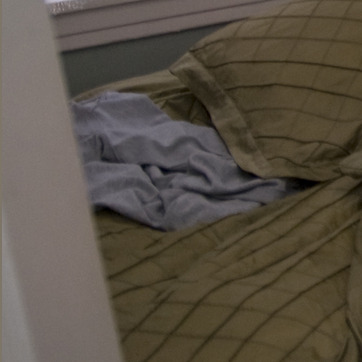
Material: fabric